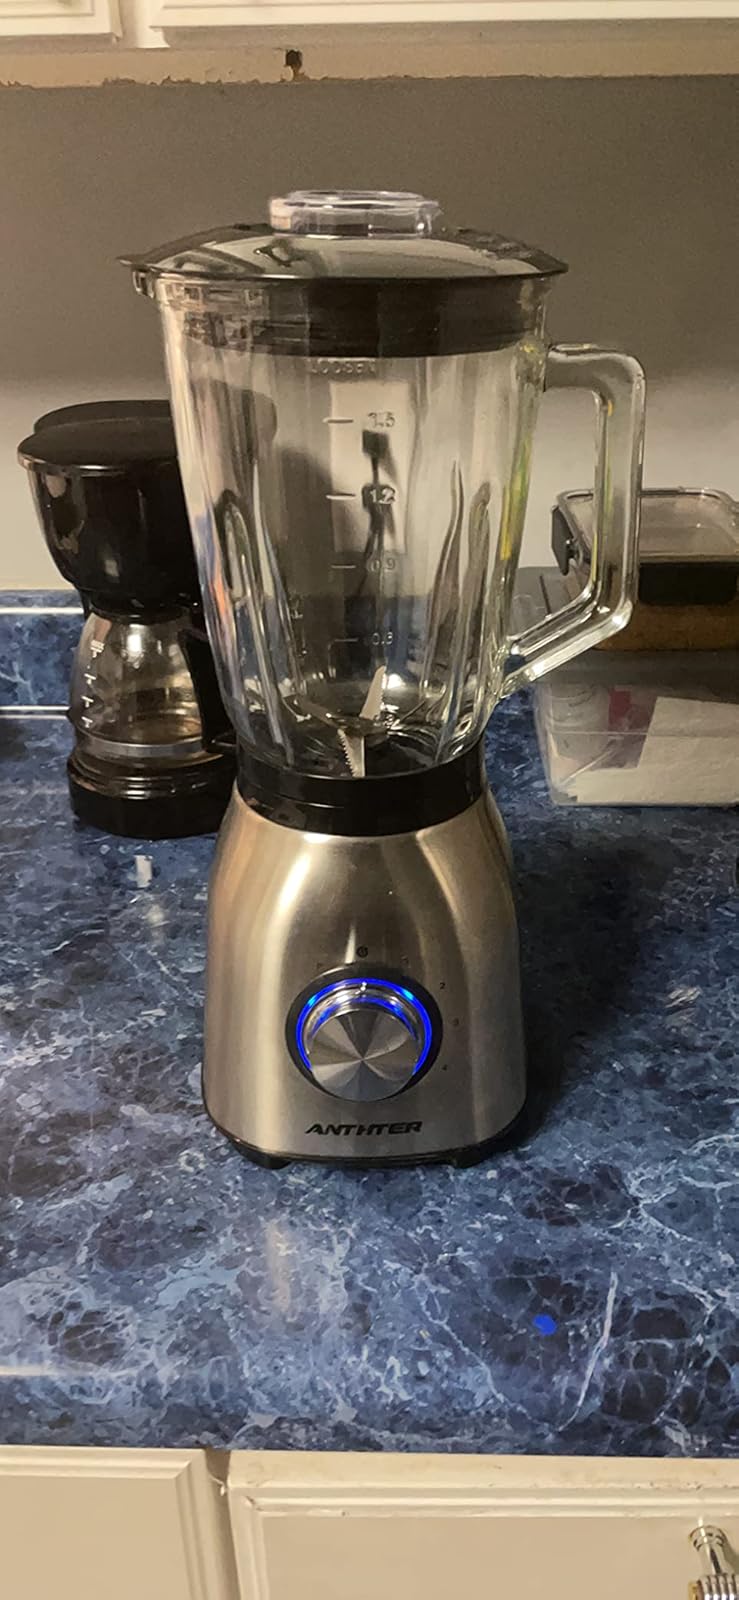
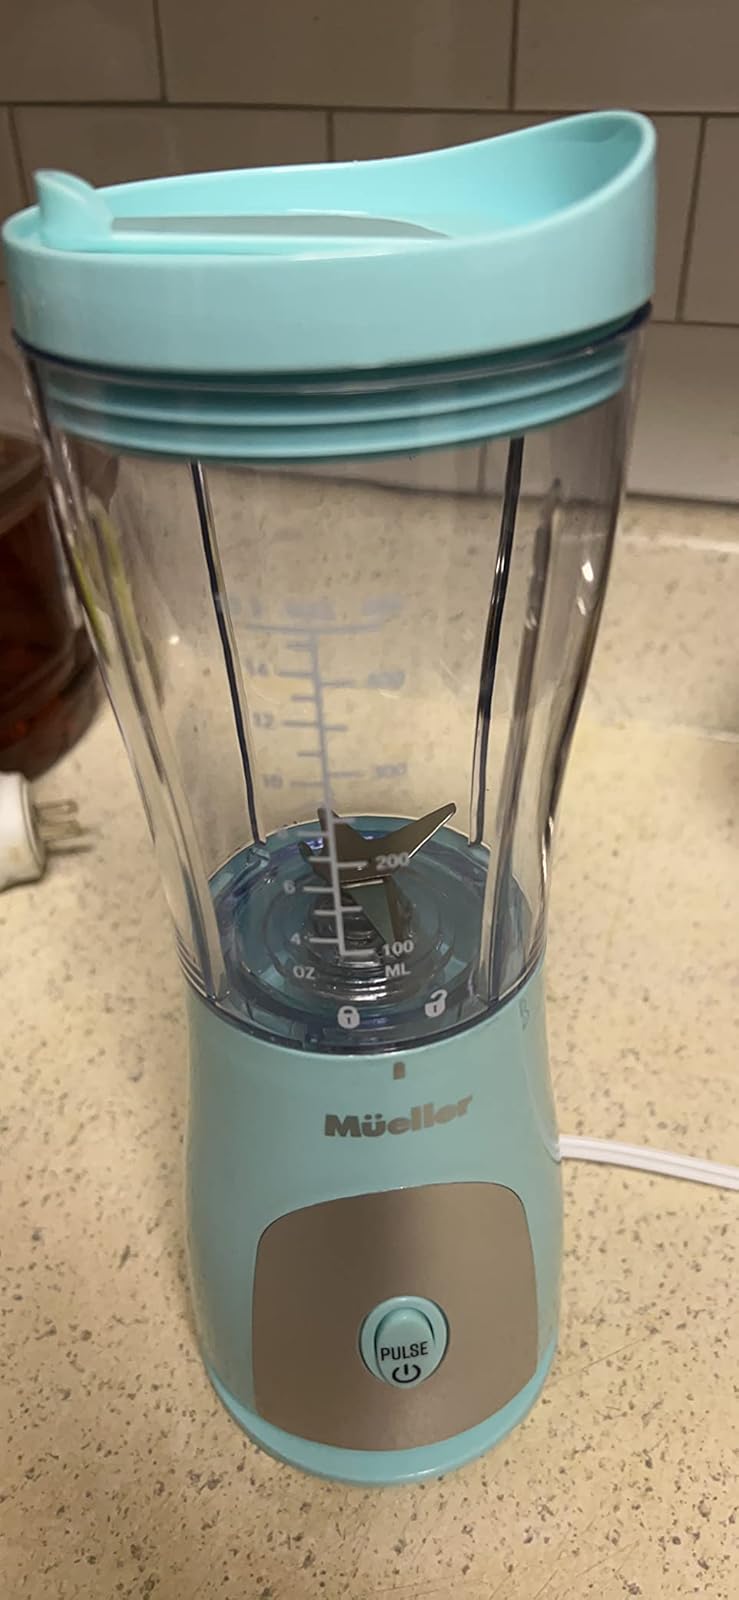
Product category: items_blender
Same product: no